Fox Hall (Westmore, Vermont)

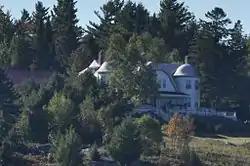

Fox Hall is a historic summer estate house in Westmore, Vermont. Built about 1900 by the then-mayor of Yonkers, New York, it was the first major summer resort property built in the remote town on the shores of Lake Willoughby. It is architecturally a distinctive blend of Colonial Revival and the Shingle style; the latter is a particularly uncommon style for northern Vermont. The house, along with a period icehouse, was listed on the National Register of Historic Places in 1984.